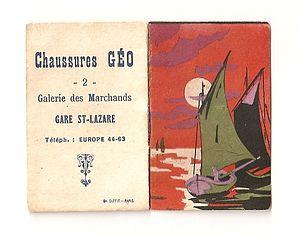
Calendrier de poche - 1939.
Pendant plus d'un demi-siècle, de 1912 à 1963, le préfixe des numéros de téléphone de Paris et d'une grande partie de sa banlieue est un nom de lieu ou de personne. Avec l'apparition de l'automatique en 1928, on compose sur le cadran les trois premières lettres de l'indicatif suivies de deux nombres de deux chiffres.